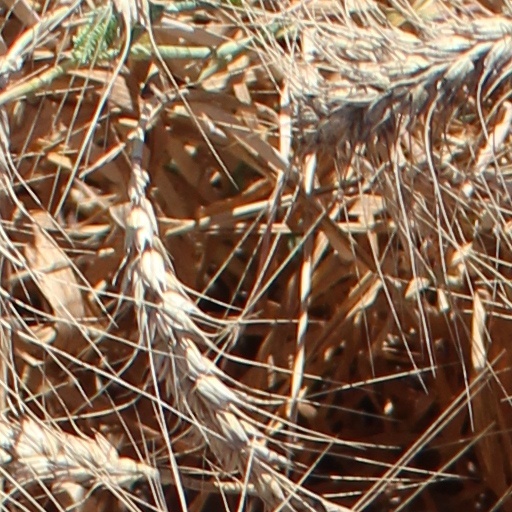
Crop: wheat